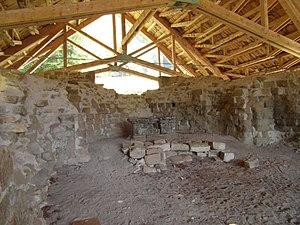
chartreuse des écouges, église en août 2017 02
La Chartreuse Notre-Dame des Écouges, en latin : Domus Excubiarium, ou Notre-Dame-des-Surveillants est un ancien monastère de l'ordre des Chartreux qui a été fondé en 1116 en Dauphiné de Viennois, aujourd'hui en Isère, dans le massif du Vercors, sur le territoire de la commune de Saint-Gervais.